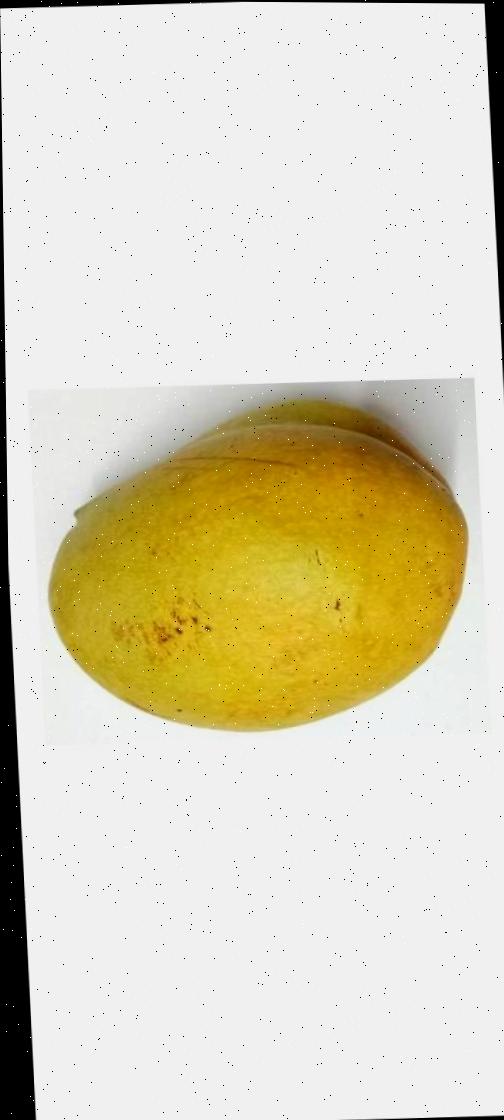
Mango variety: Bari-11